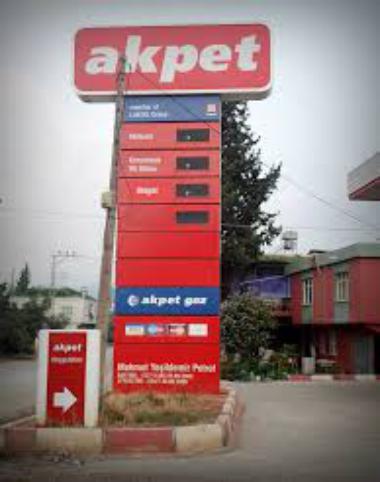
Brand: AKPET
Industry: Others